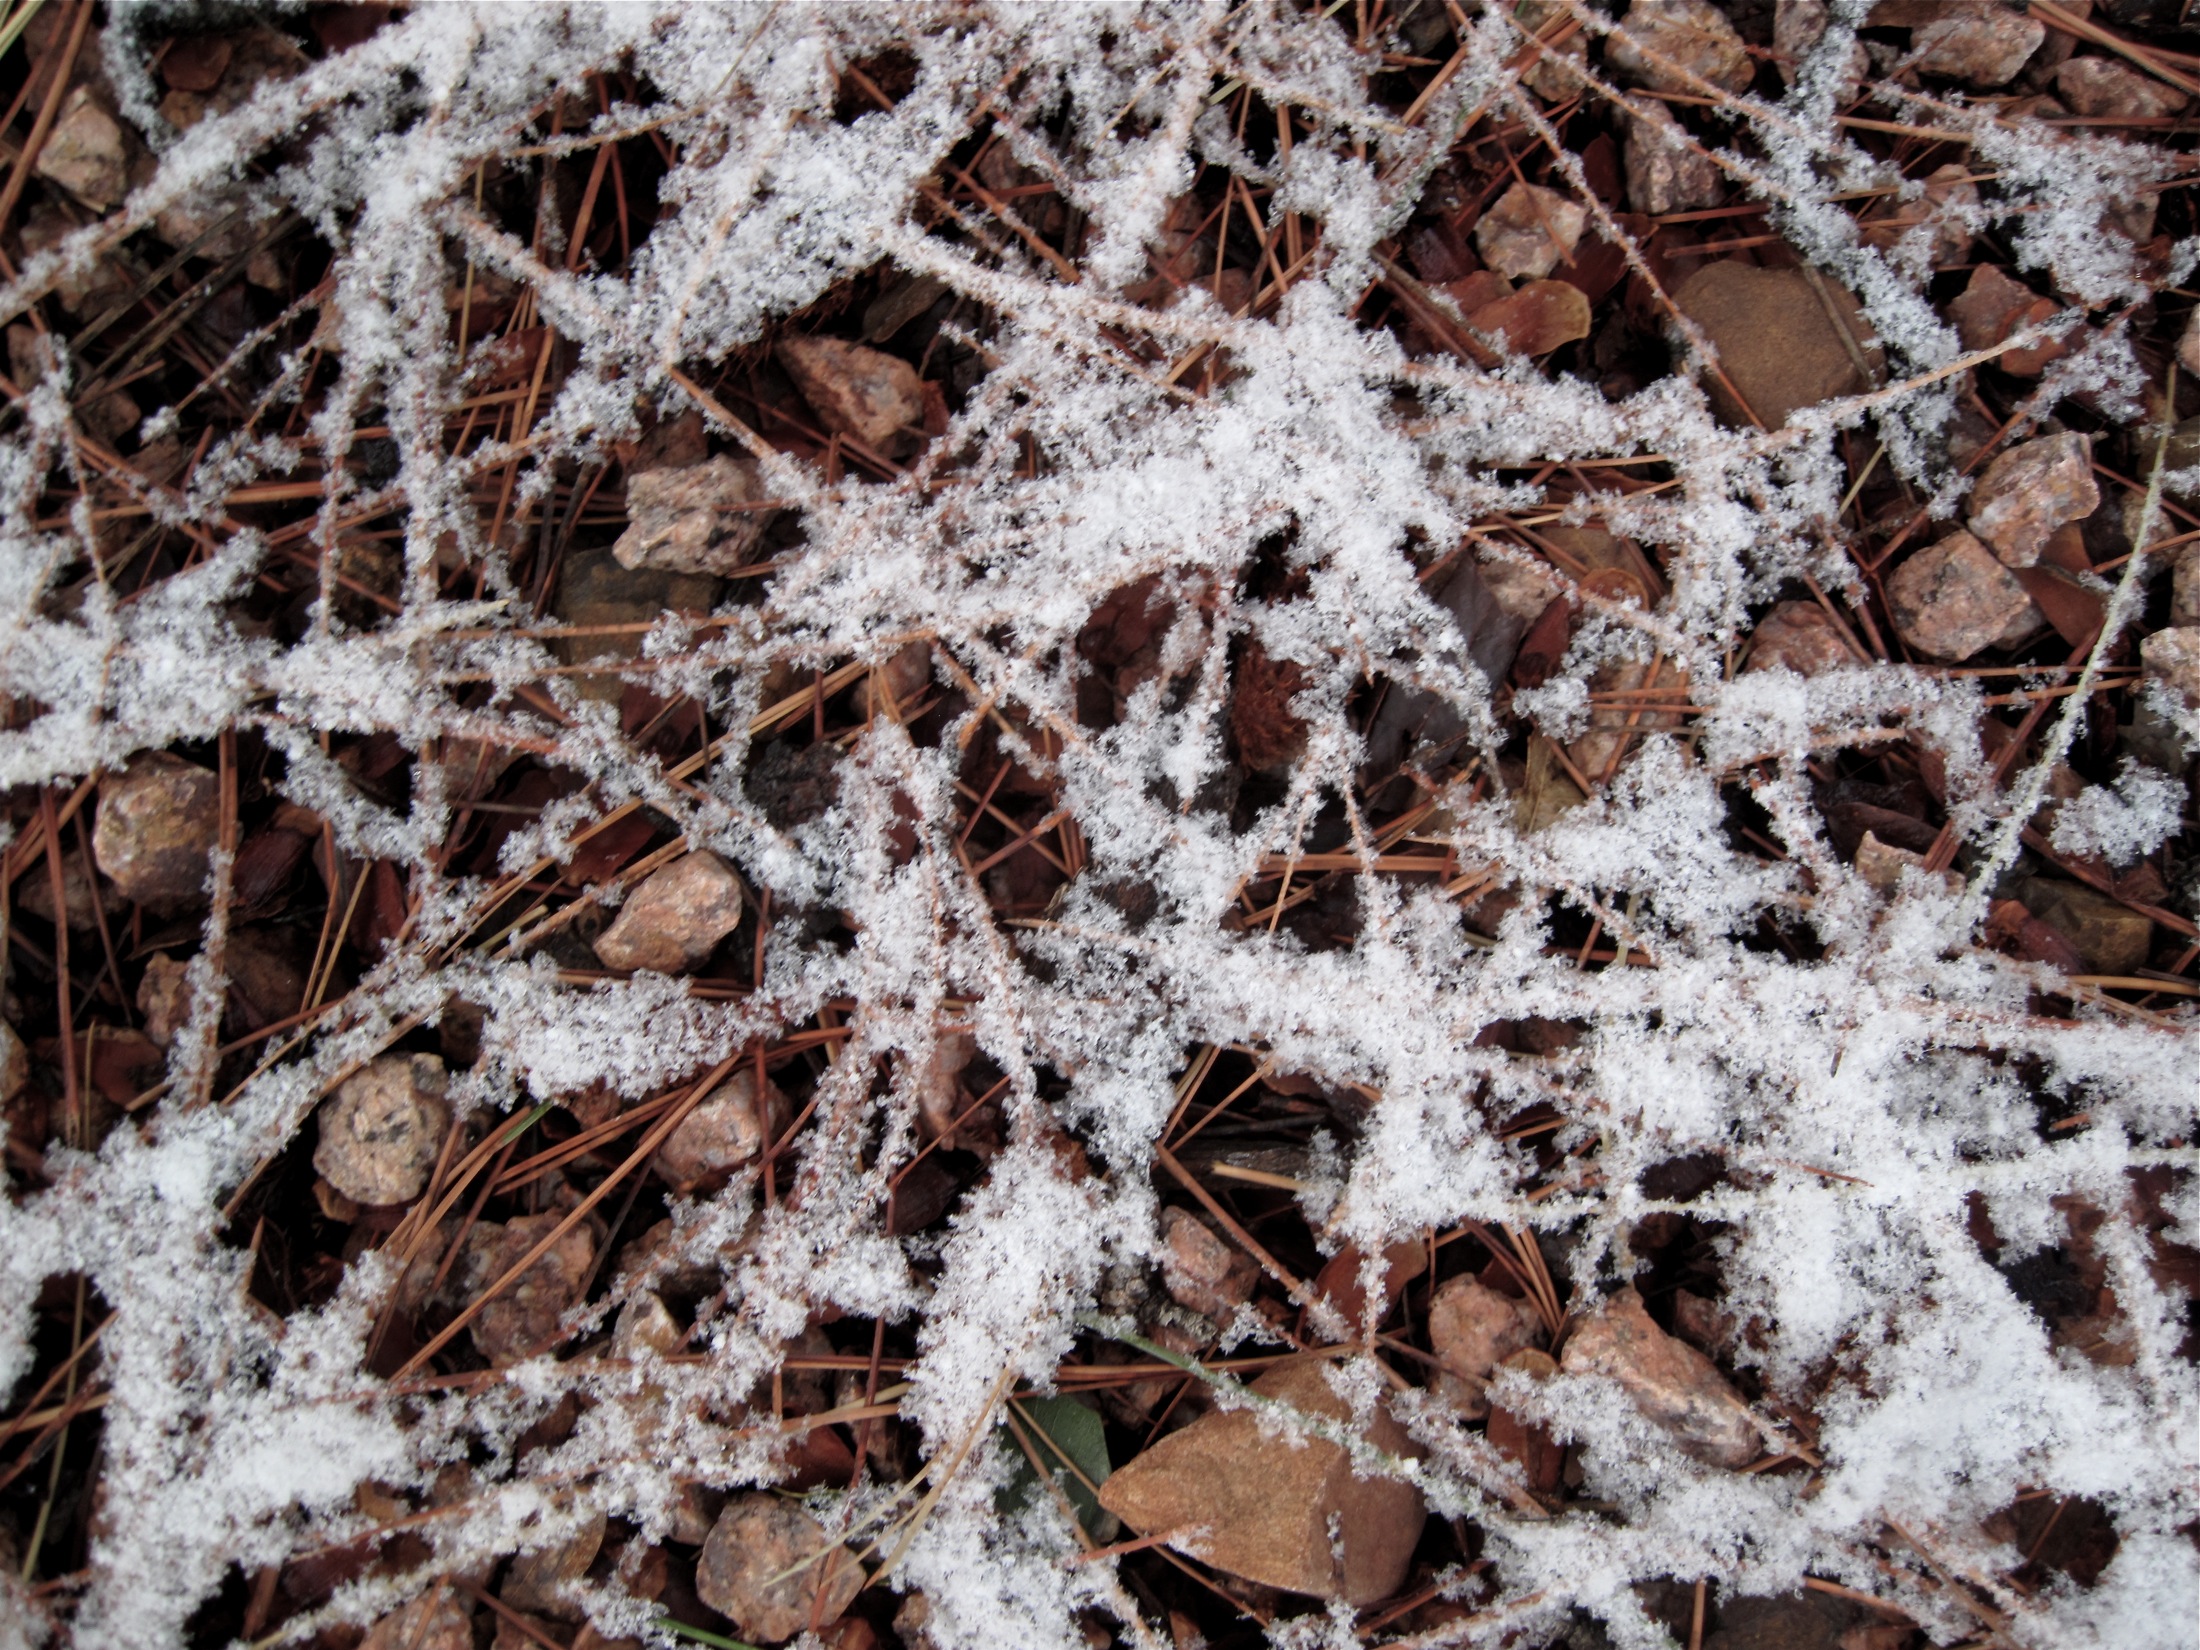
tree, branch, snow, winter, leaf, frost, ice, weather, season, twig, inmybackyard, freezing, rain and snow mixed